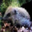
Label: porcupine